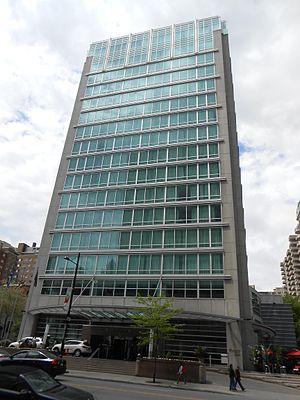
Hôtel Sofitel Montréal Golden Mile, 1155, rue Sherbrooke Ouest / Stanley, Montréal imtl.org